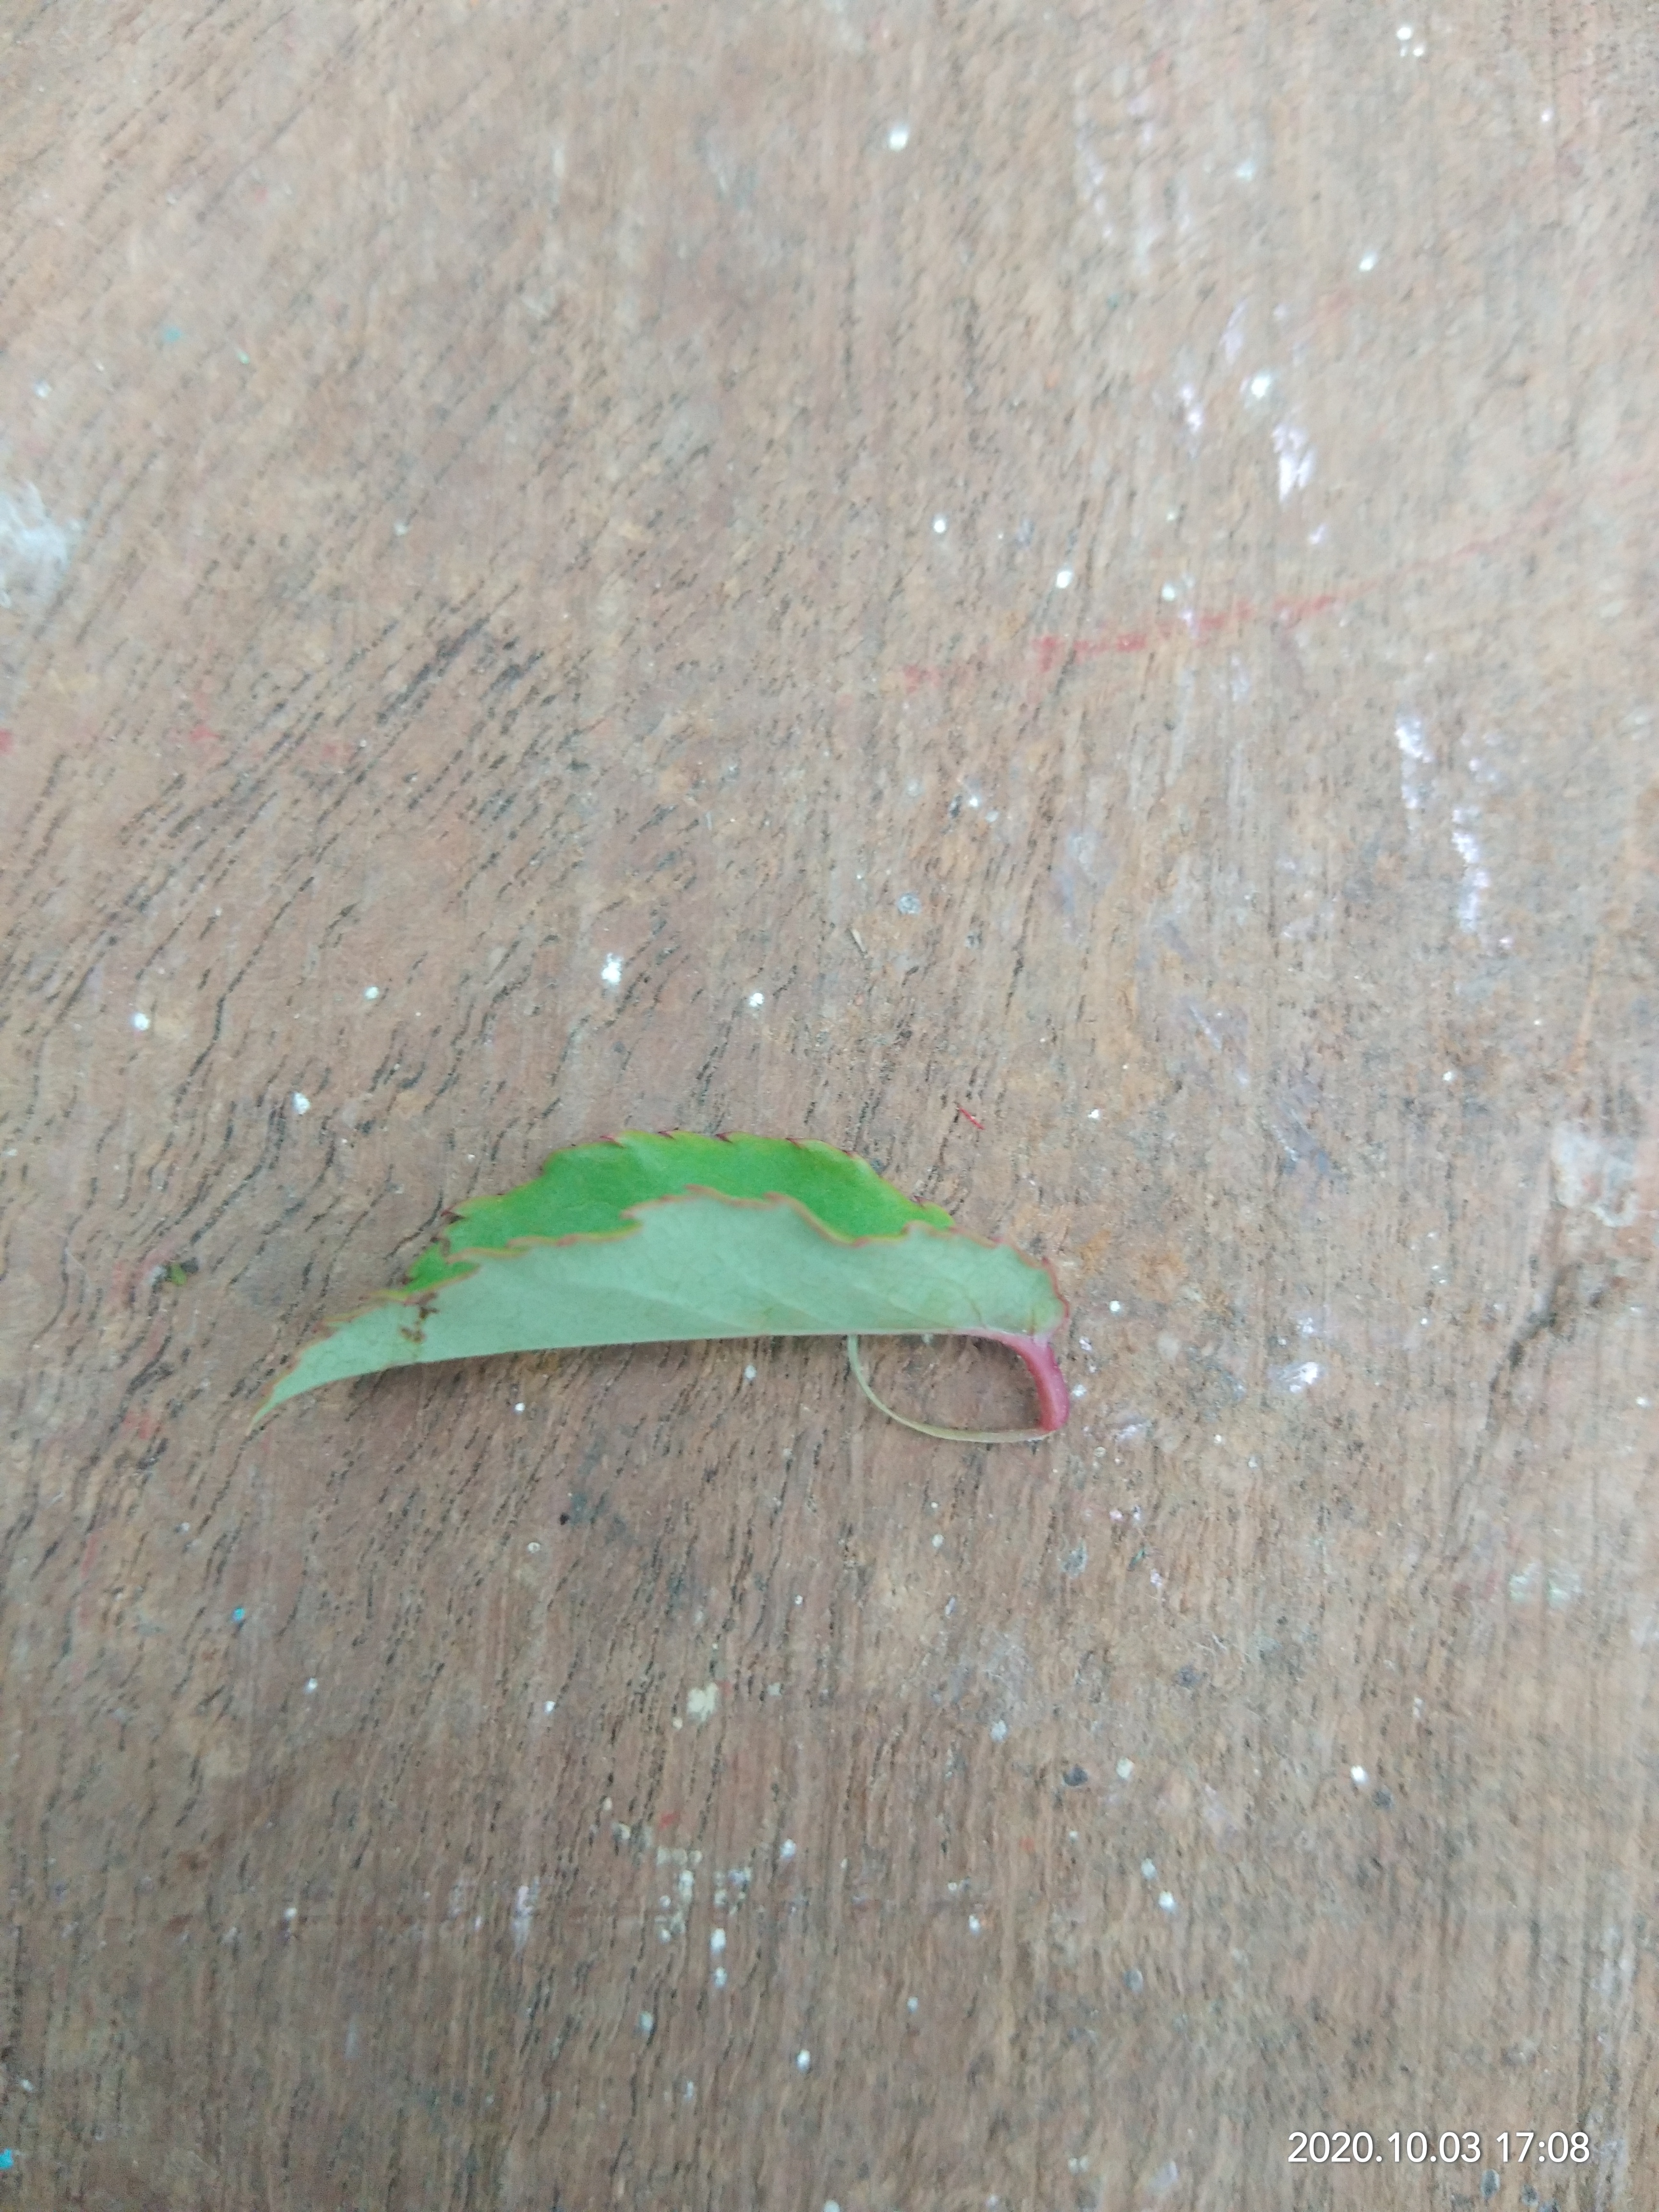
Plant: Rose